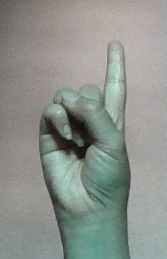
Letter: bb